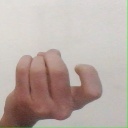
अक्षर: ज